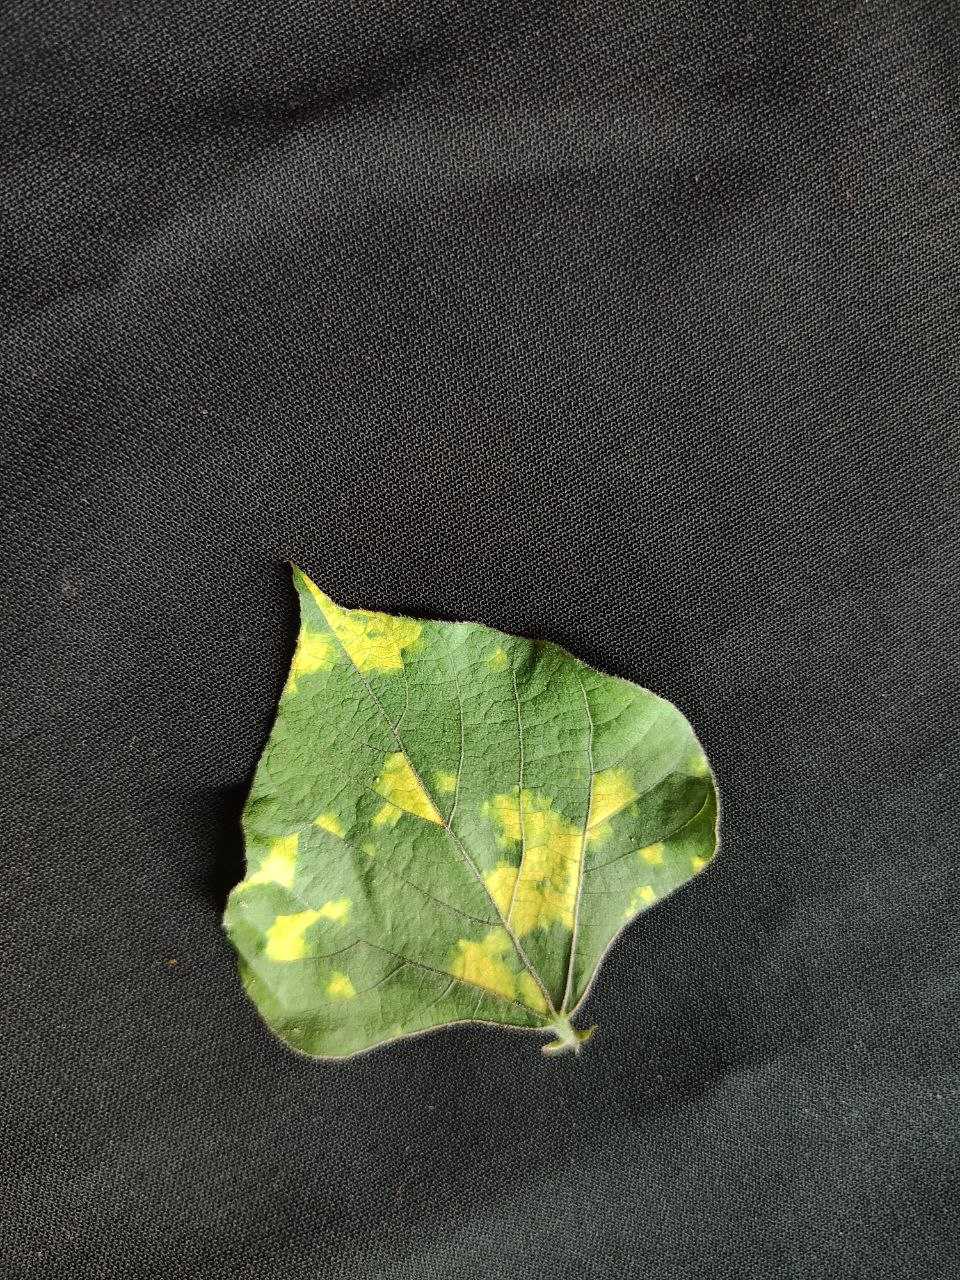
Crop: bean
Leaf condition: Mosaic Virus